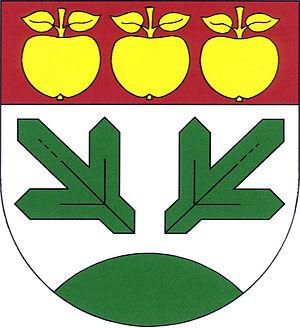
Boleboř est une commune du district de Chomutov, dans la région d'Ústí nad Labem, en République tchèque. Sa population s'élevait à 260 habitants en 2018.